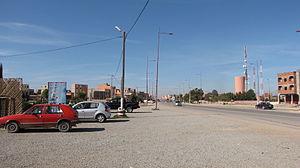
Sid L Mokhtar est une ville du Maroc. Elle est située dans la région de Marrakech-Safi.